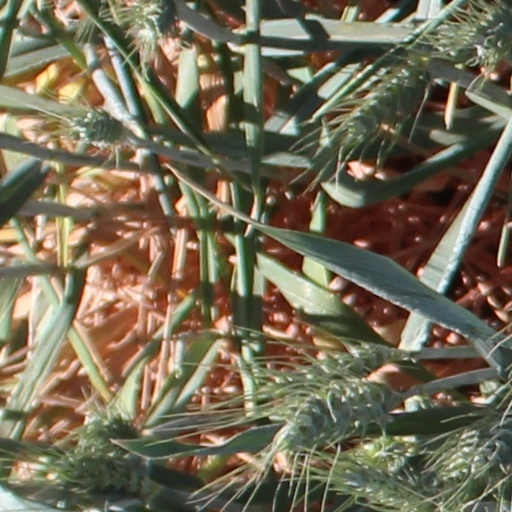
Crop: wheat